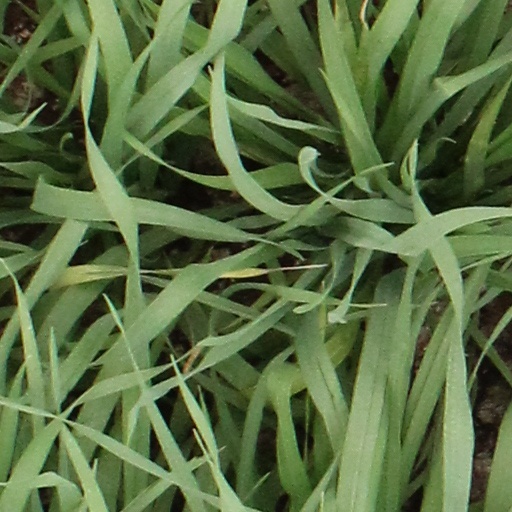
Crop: wheat